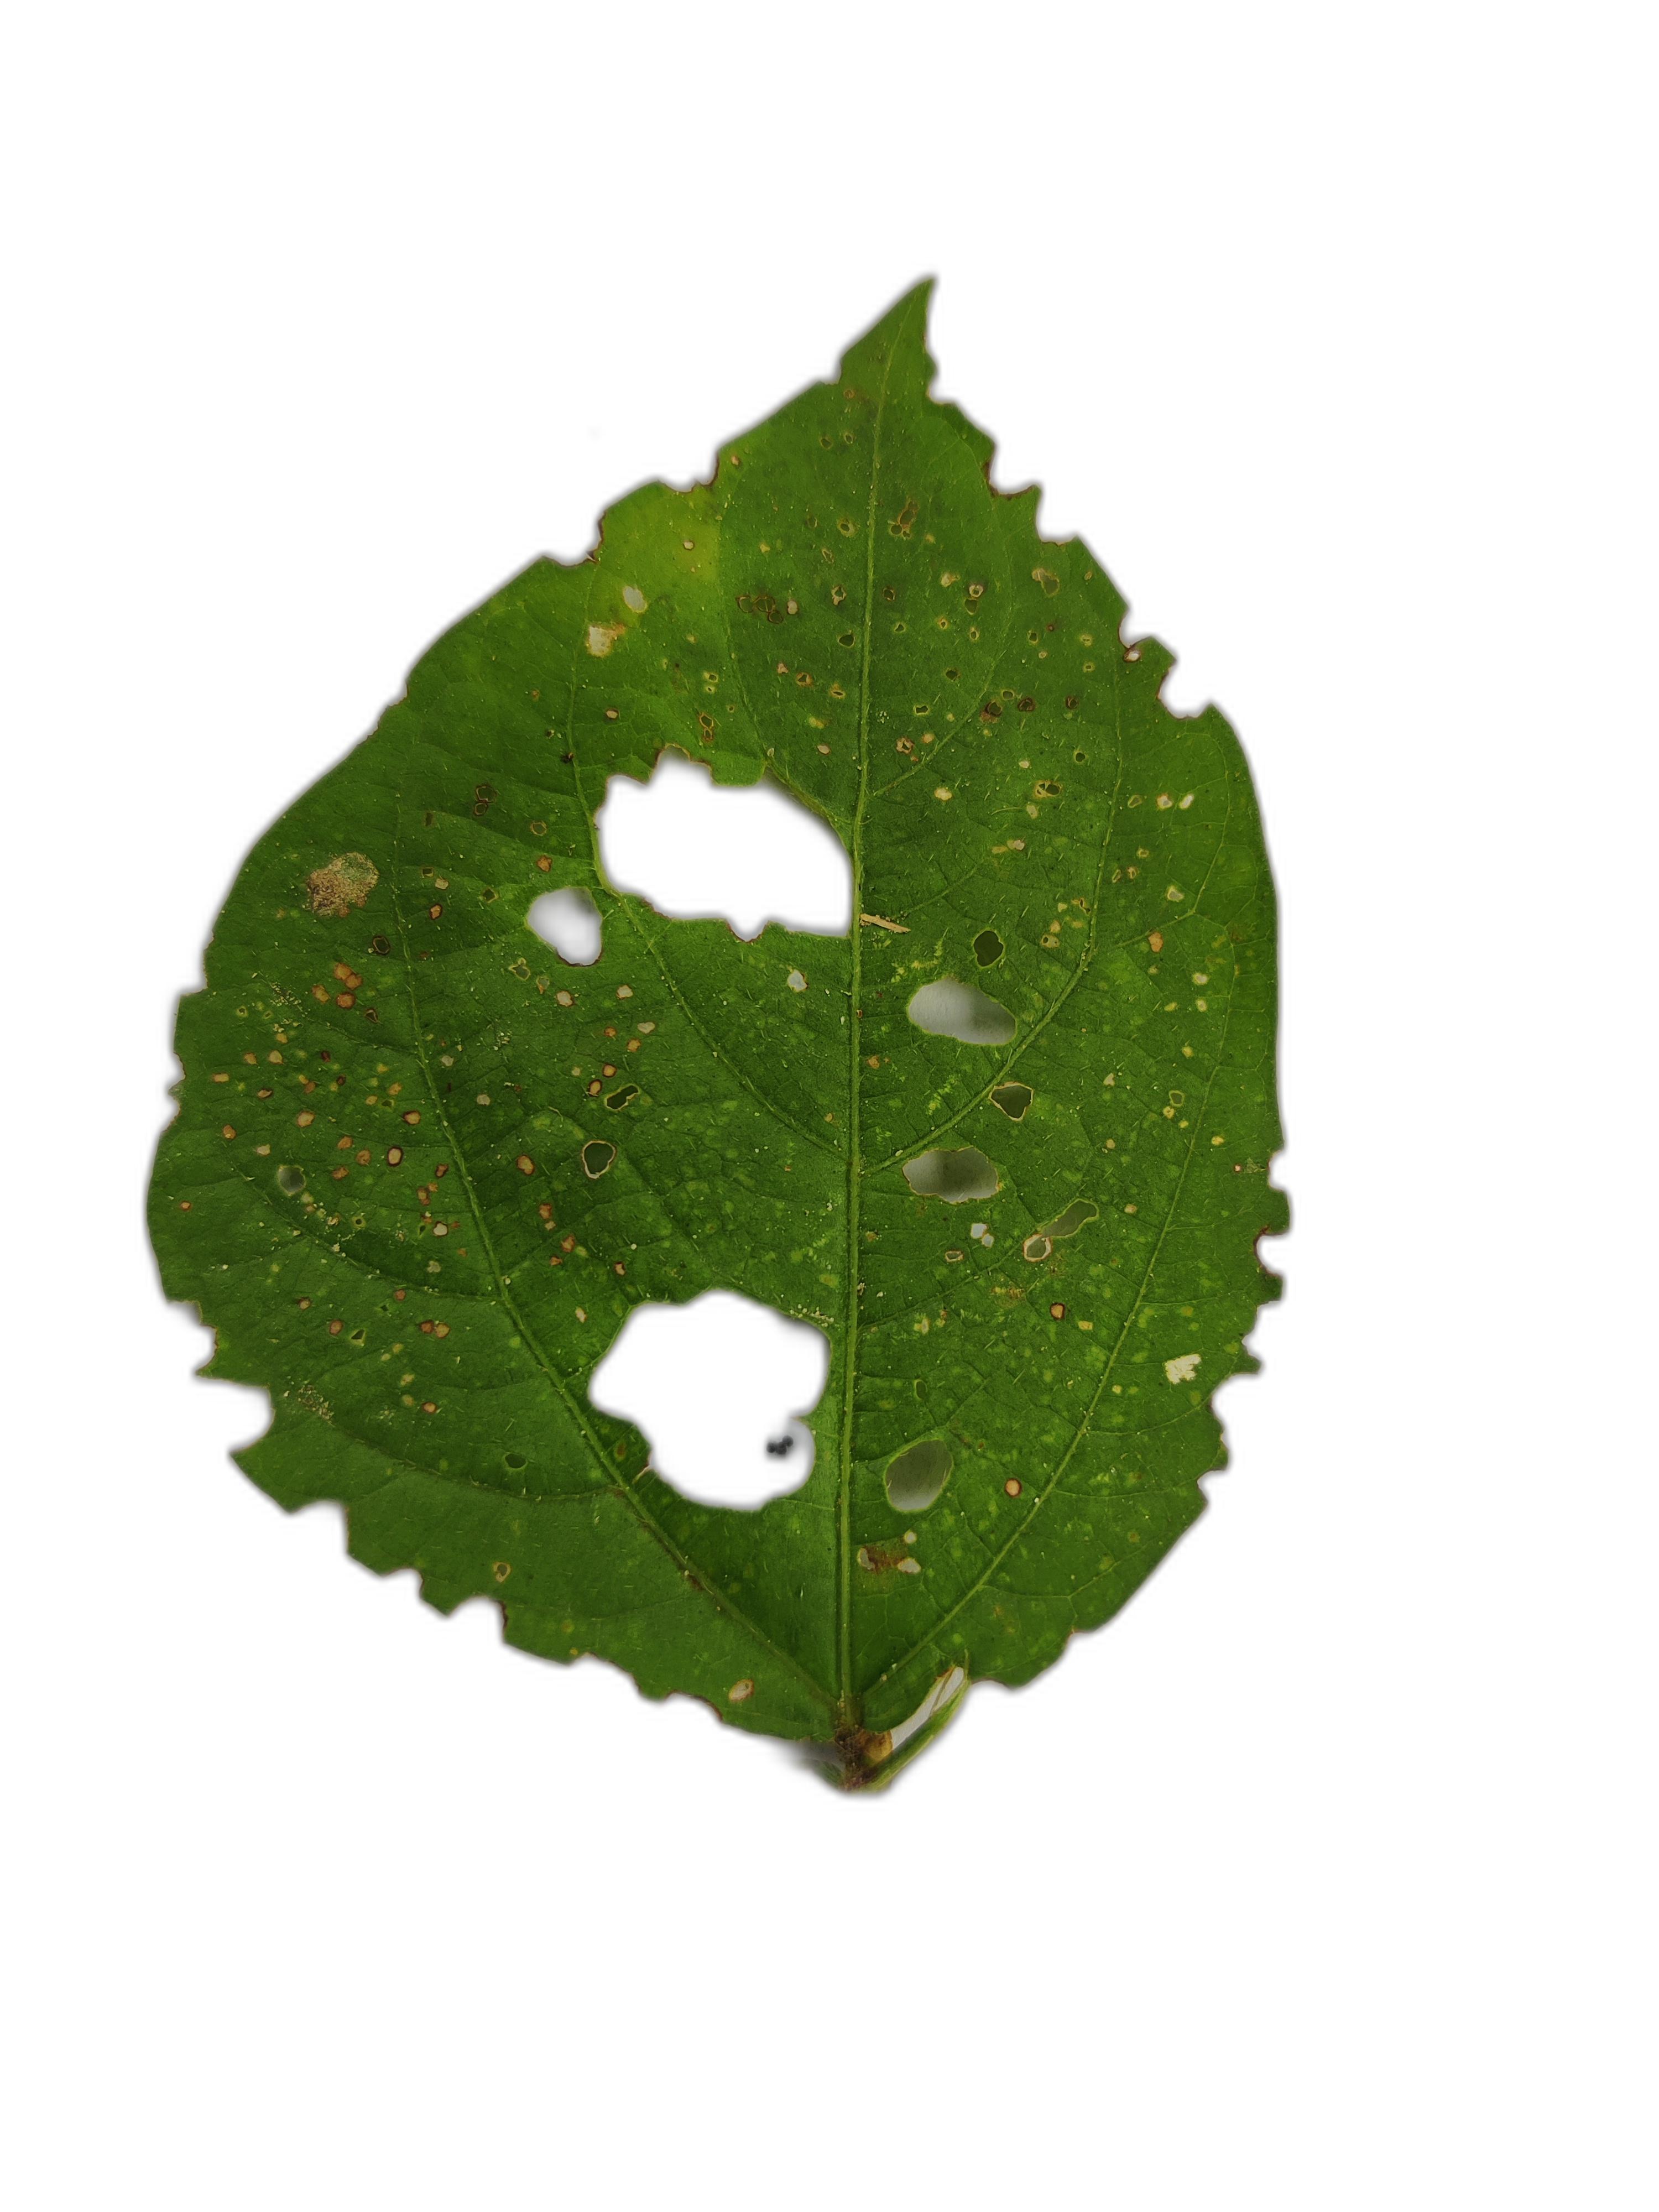
Label: Cercospora leaf spot